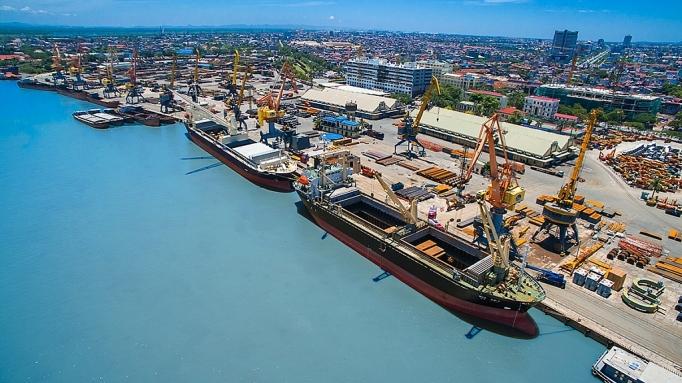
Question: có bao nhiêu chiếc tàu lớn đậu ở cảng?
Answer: có hai chiếc tàu lớn đậu ở cảng